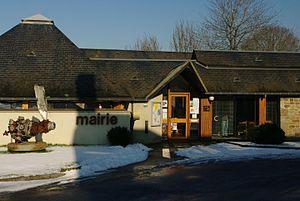
La mairie de Landisacq, Orne.
Landisacq est une commune française, située dans le département de l'Orne en région Normandie, peuplée de 749 habitants.